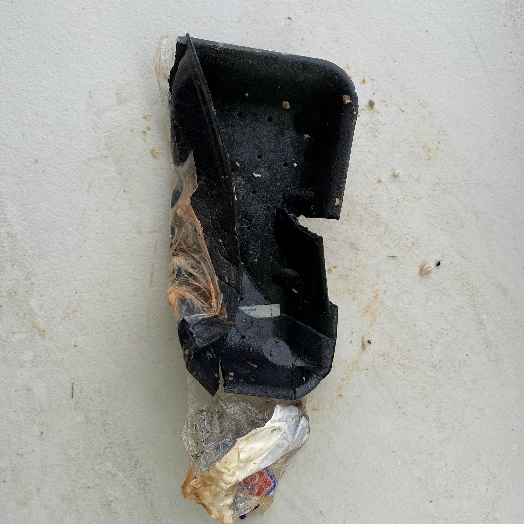
Label: Plastic